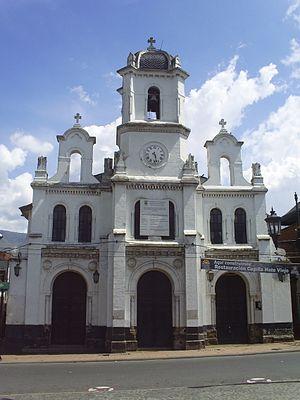
L’église Notre-Dame-du-Rosaire de Hatoviejo est un lieu de culte catholique romain dédié à Notre Dame du Rosaire, qui est situé sur le côté sud du parc Santander, à Bello, en Colombie.
Cet article liste les monuments nationaux du département de l'Antioquia, en Colombie. Au 27 septembre 2018, 125 monuments nationaux étaient recensés.